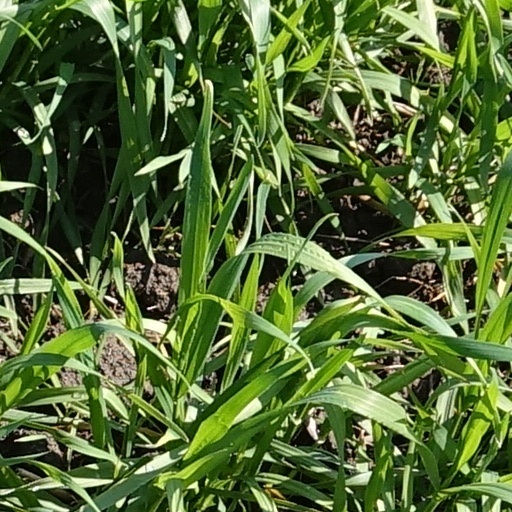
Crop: wheat